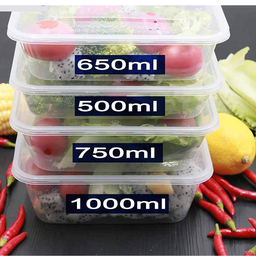
Label: plastic